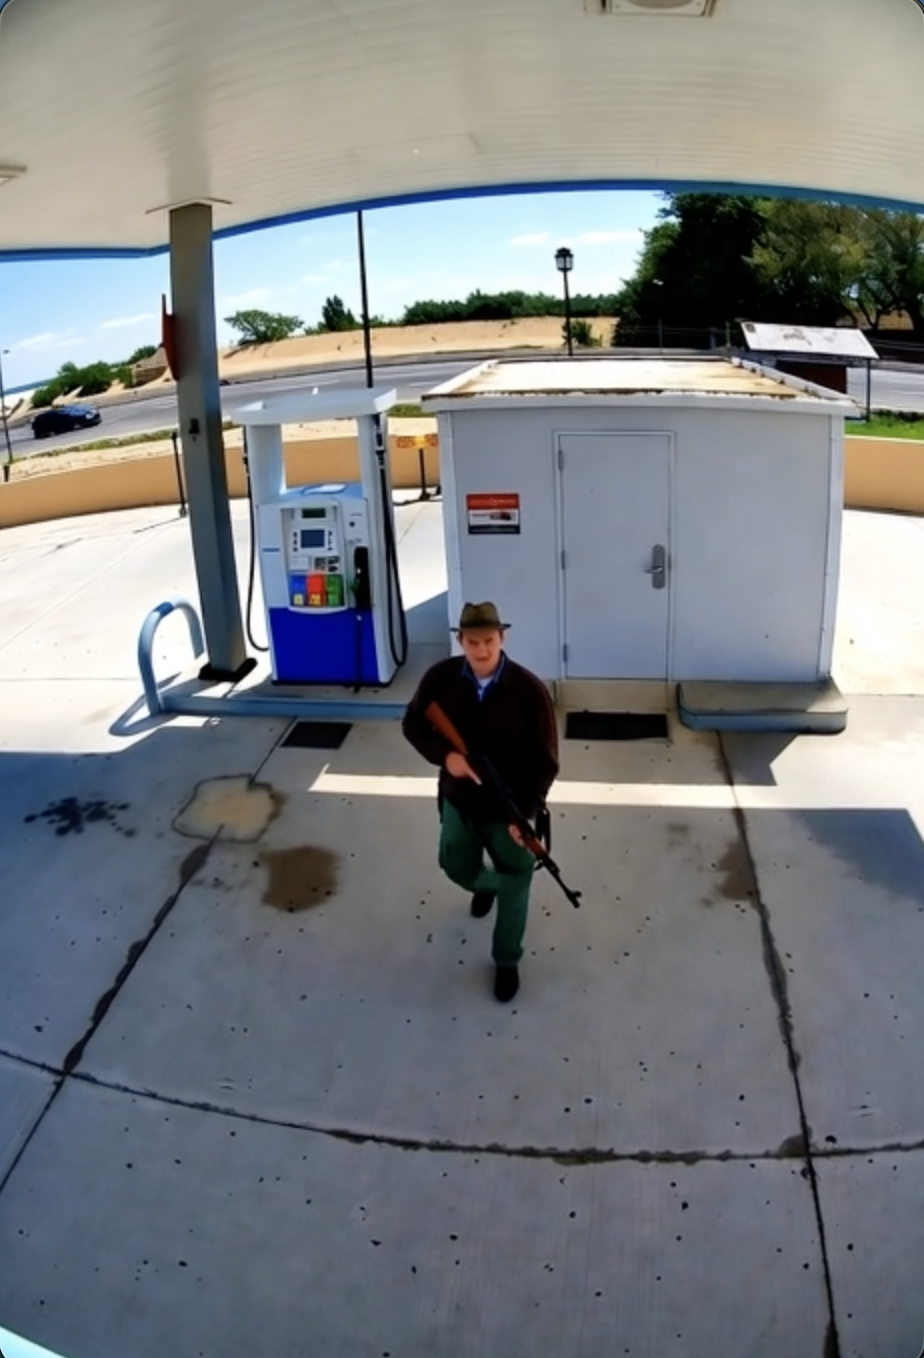
Object: person

Object: weapon